Holiest sites in Shia Islam

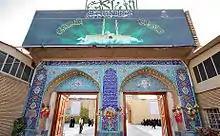
Al-Sahlah Mosque in Kufa, Iraq

The Jamkaran Mosque in Qom, Iran is one of the primary significant mosques in Jamkaran. Hassan ibn Muthlih Jamkarani is reported to have met the Shia's 12th imam, Muhammad al-Mahdi. In the rear of the mosque, there is a "well of requests (of prayers)" to be passed on to God (Allah). Pilgrims tie small strings in a knot around the grids covering the holy well, which they hope will be received by the Imam Mahdi.